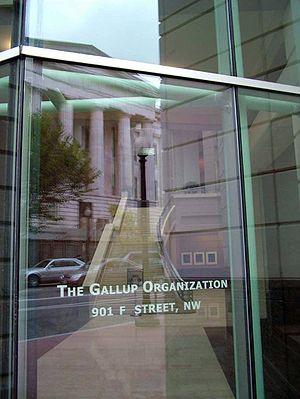
The Gallup Organization est une entreprise américaine qui offre un bouquet de services de recherche touchant la gestion du management, la gestion des ressources humaines et les statistiques. En Occident, elle est surtout connue pour les différents sondages qu'elle mène et dont les résultats sont publiés par différents médias.